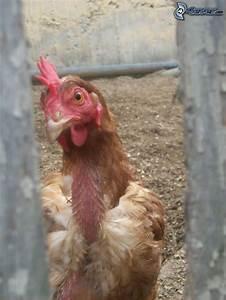
chicken